Thomas Ashe

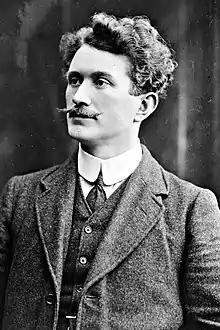
Ashe in 1917

Thomas Patrick Ashe (12 January 1885 – 25 September 1917) was an Irish revolutionary and politician. He was a member of the Gaelic League, the Gaelic Athletic Association, the Irish Republican Brotherhood (IRB) and a founding member of the Irish Volunteers.